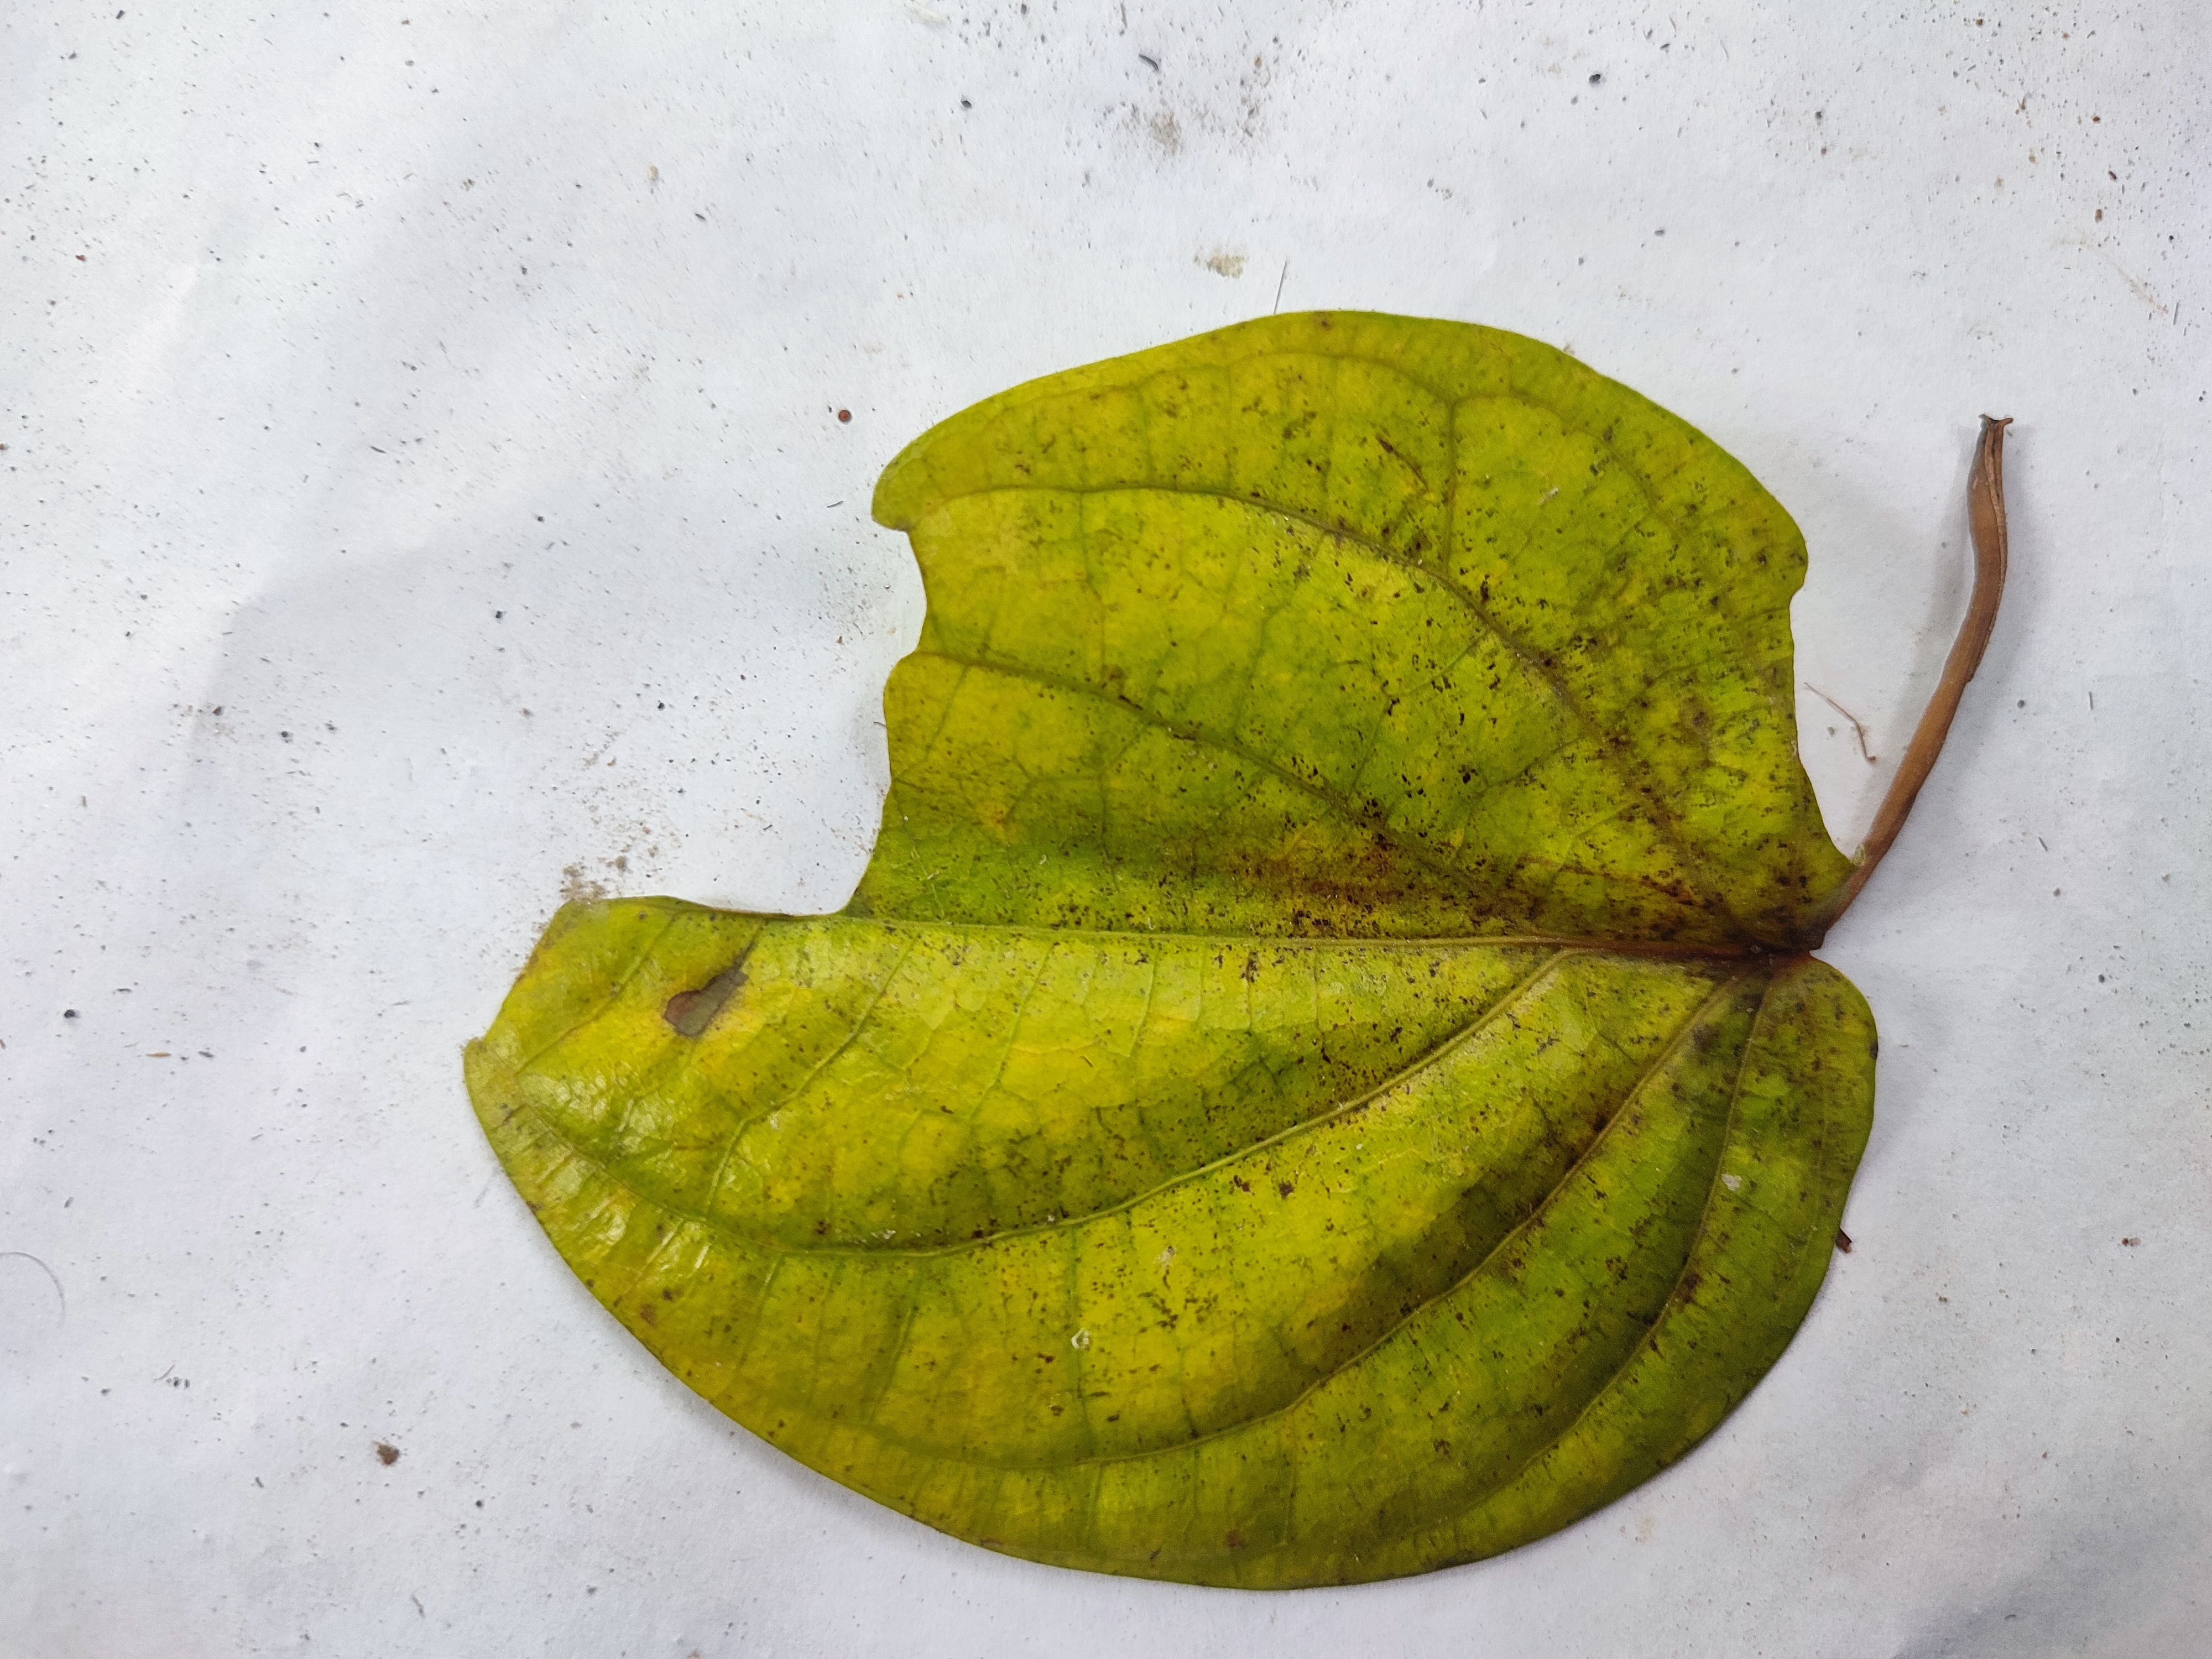
Label: Dried_Leaf